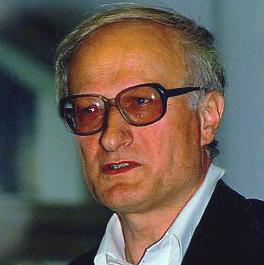
Age: 58